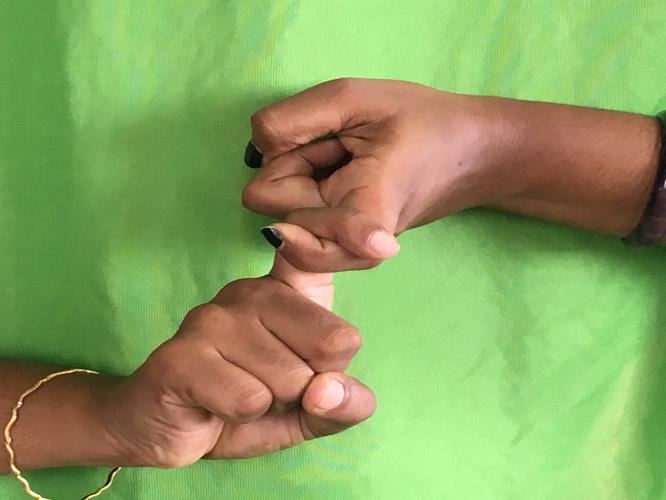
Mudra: Pasha
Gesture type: double_hand